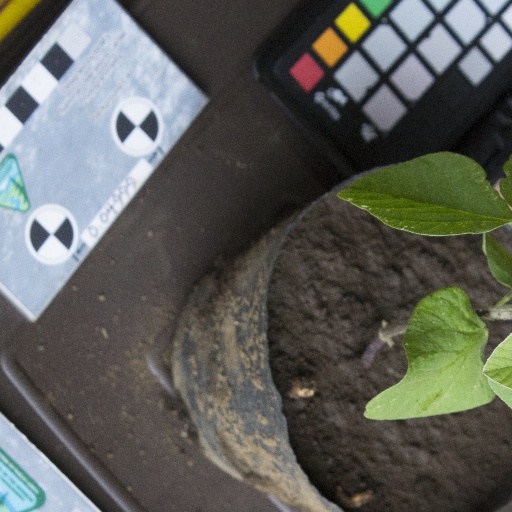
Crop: soybean